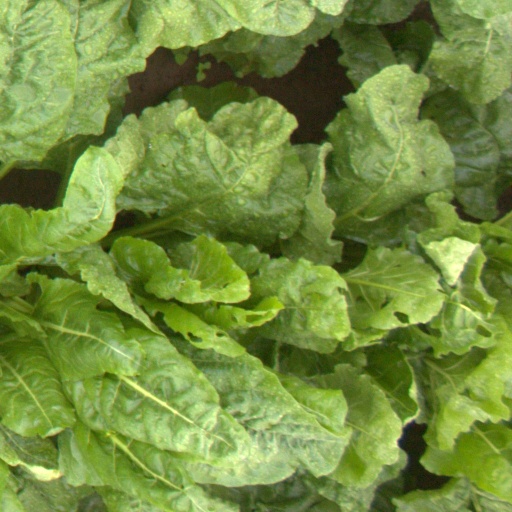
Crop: sugar beet